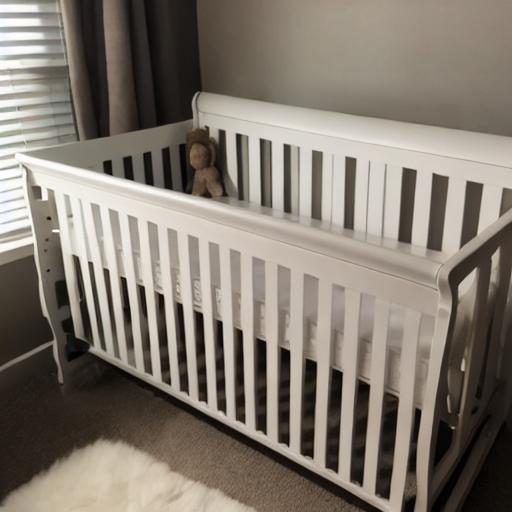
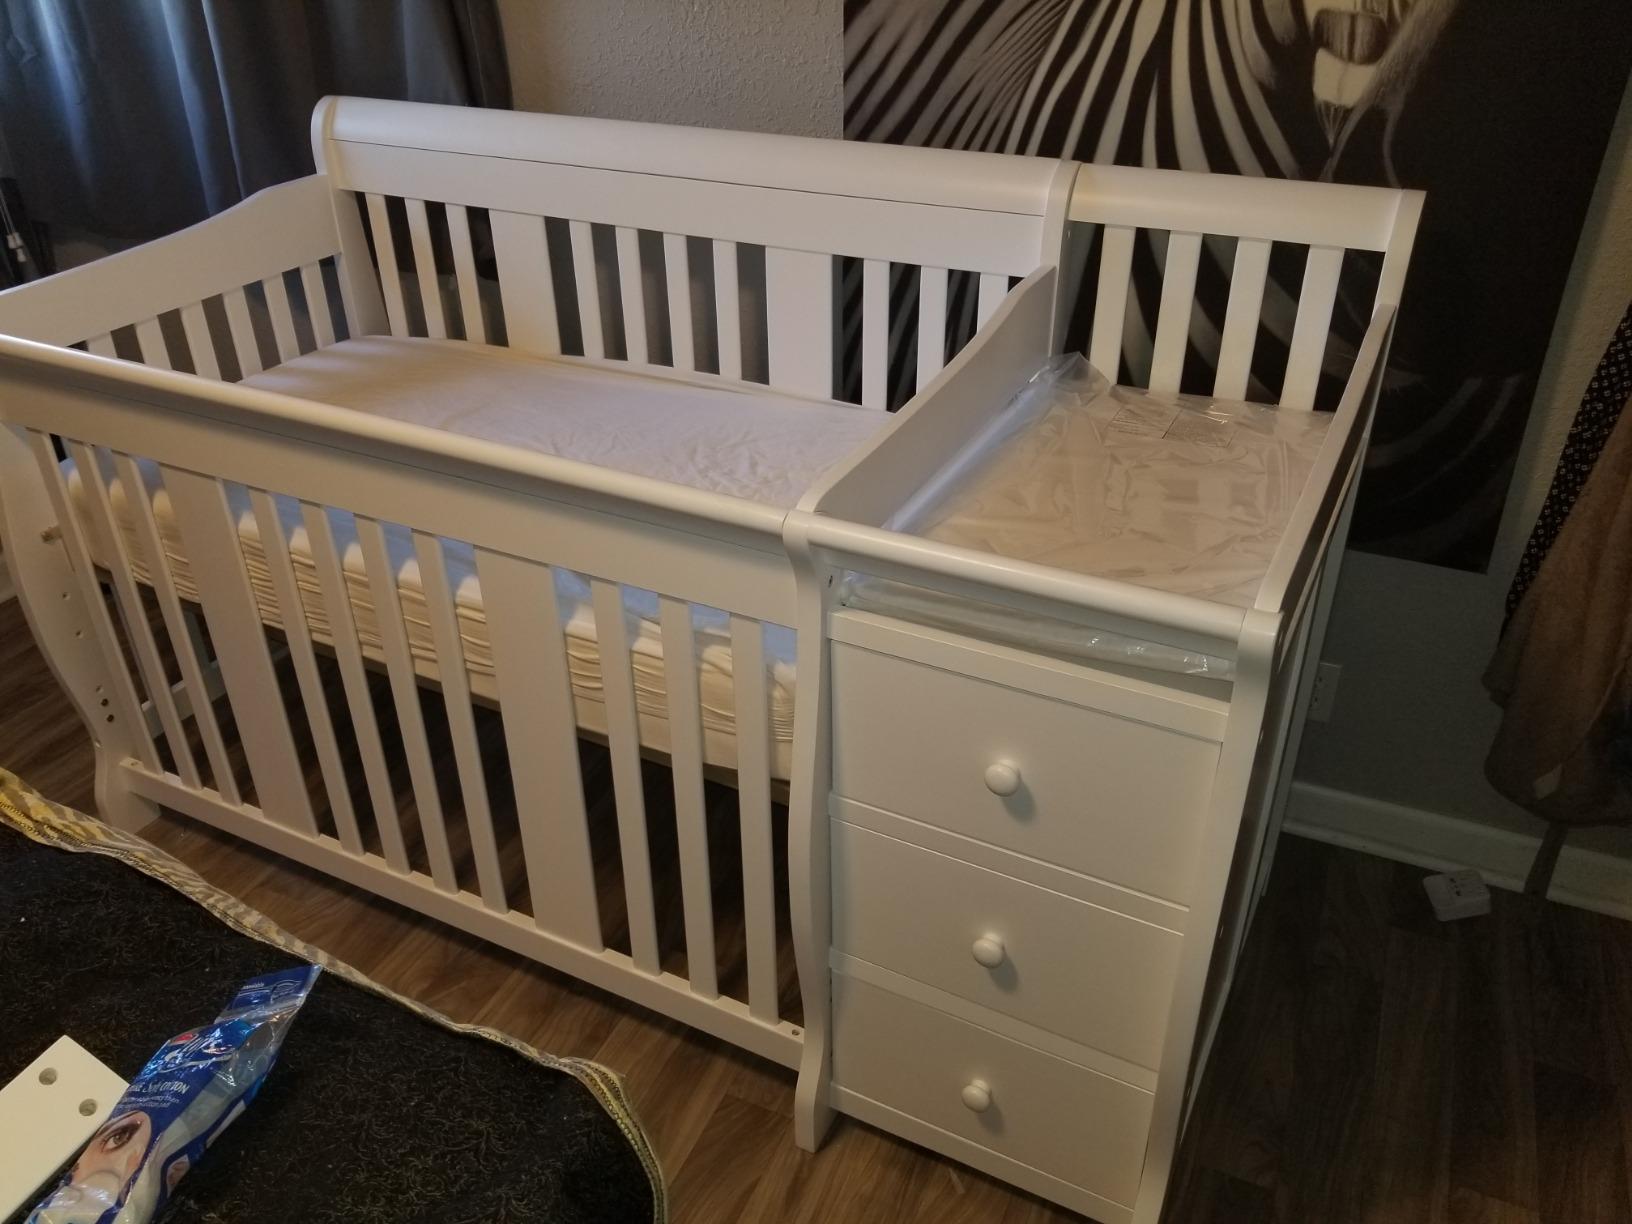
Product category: products_crib
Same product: no